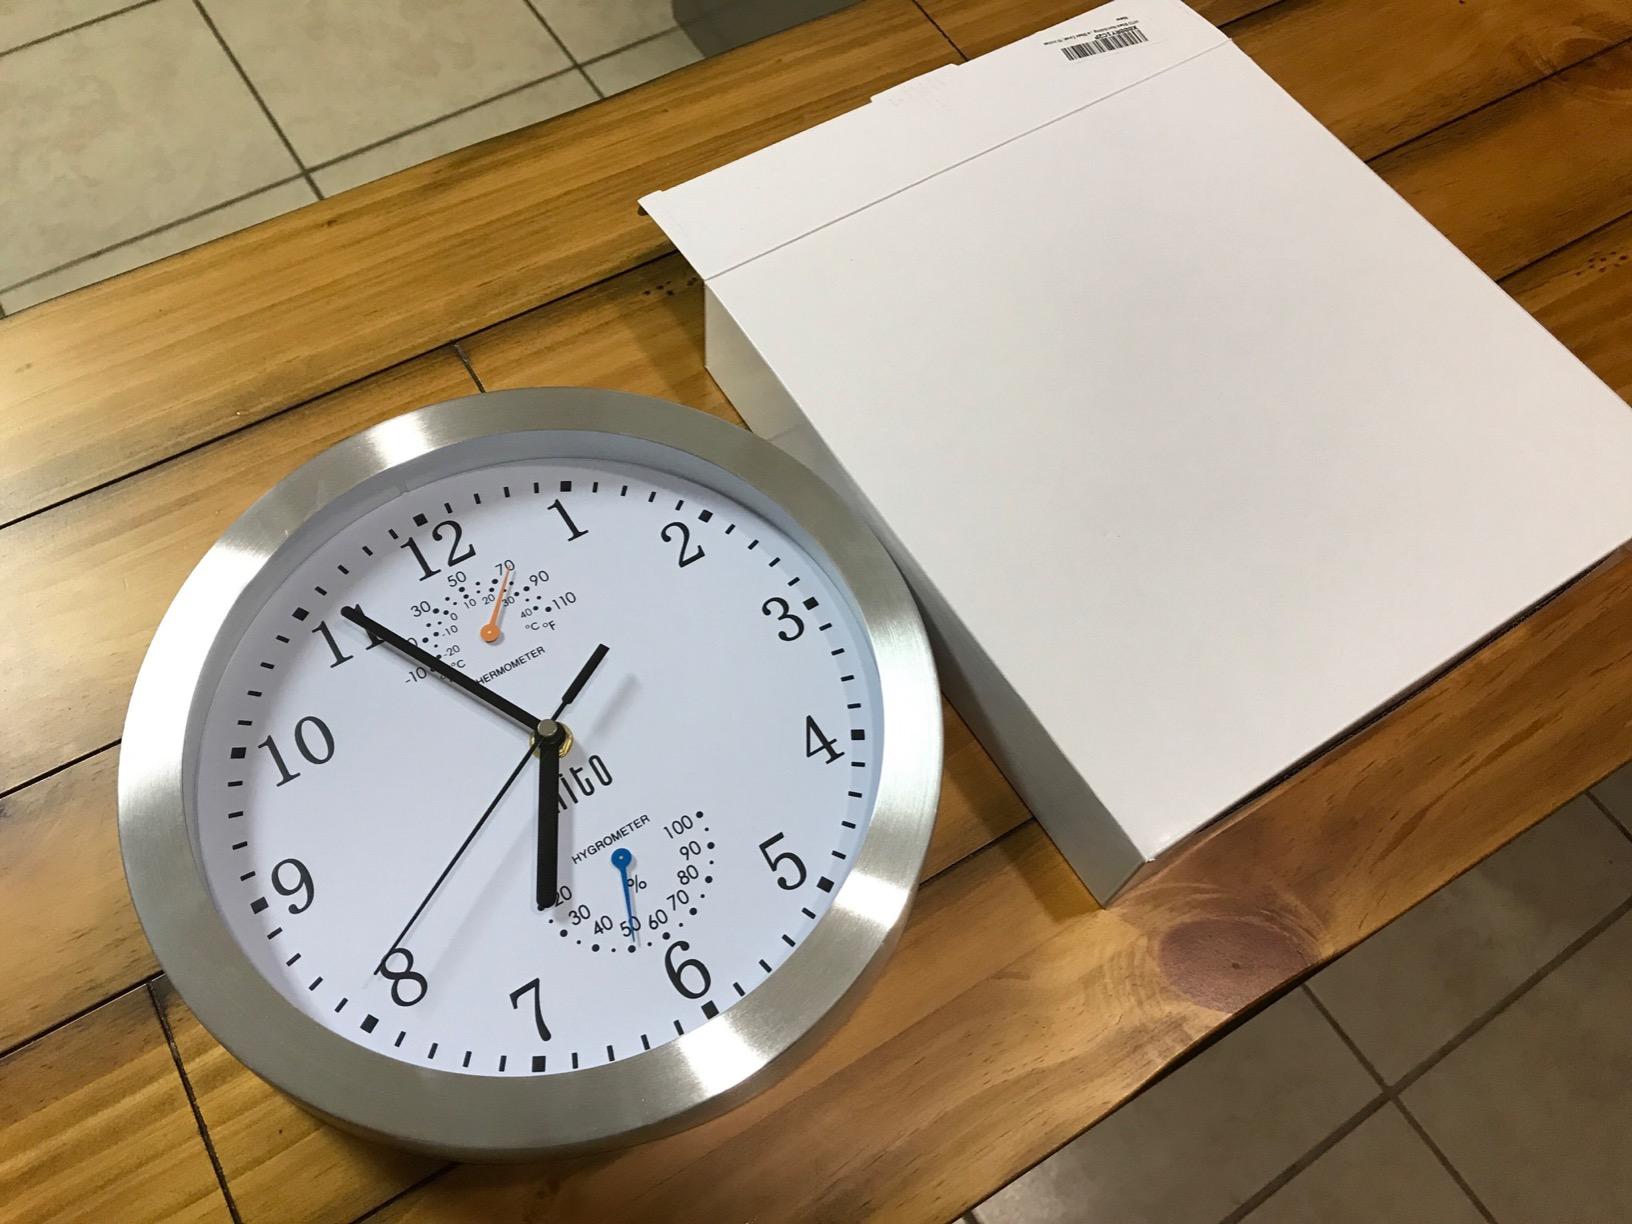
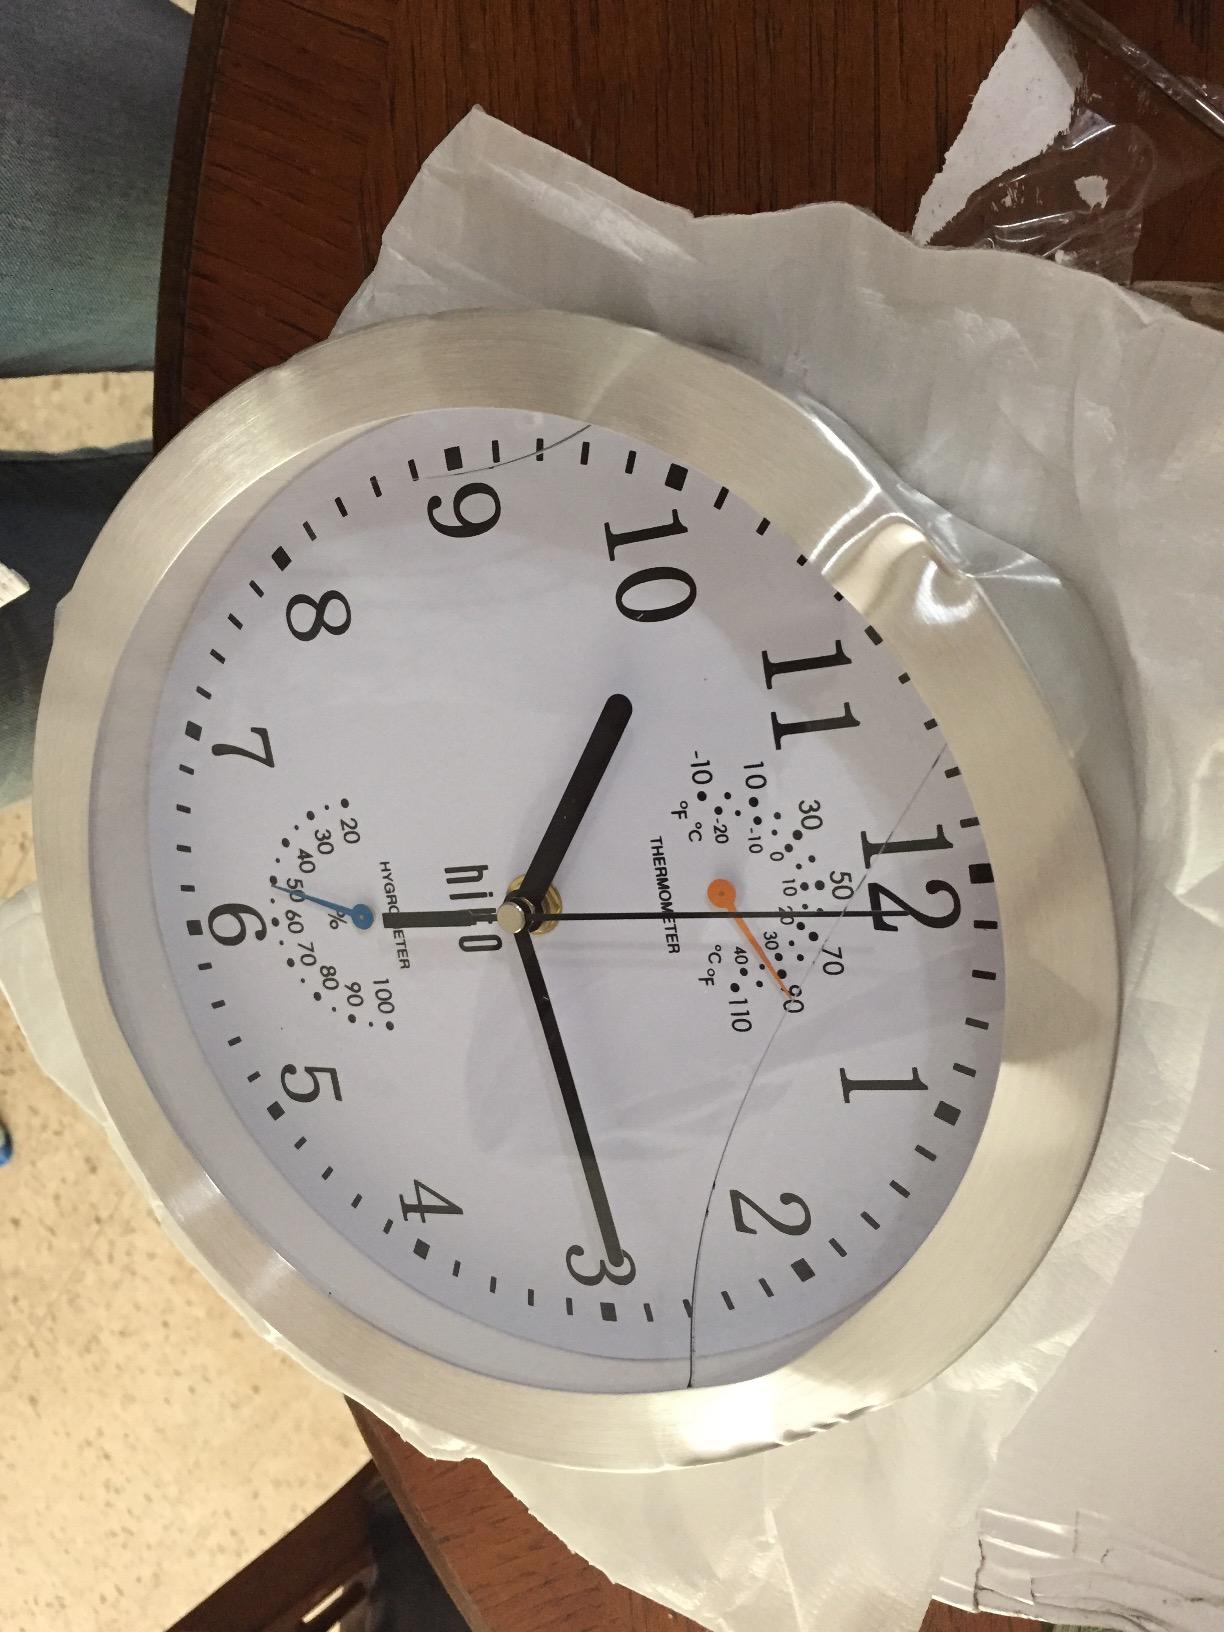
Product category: clock
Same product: yes